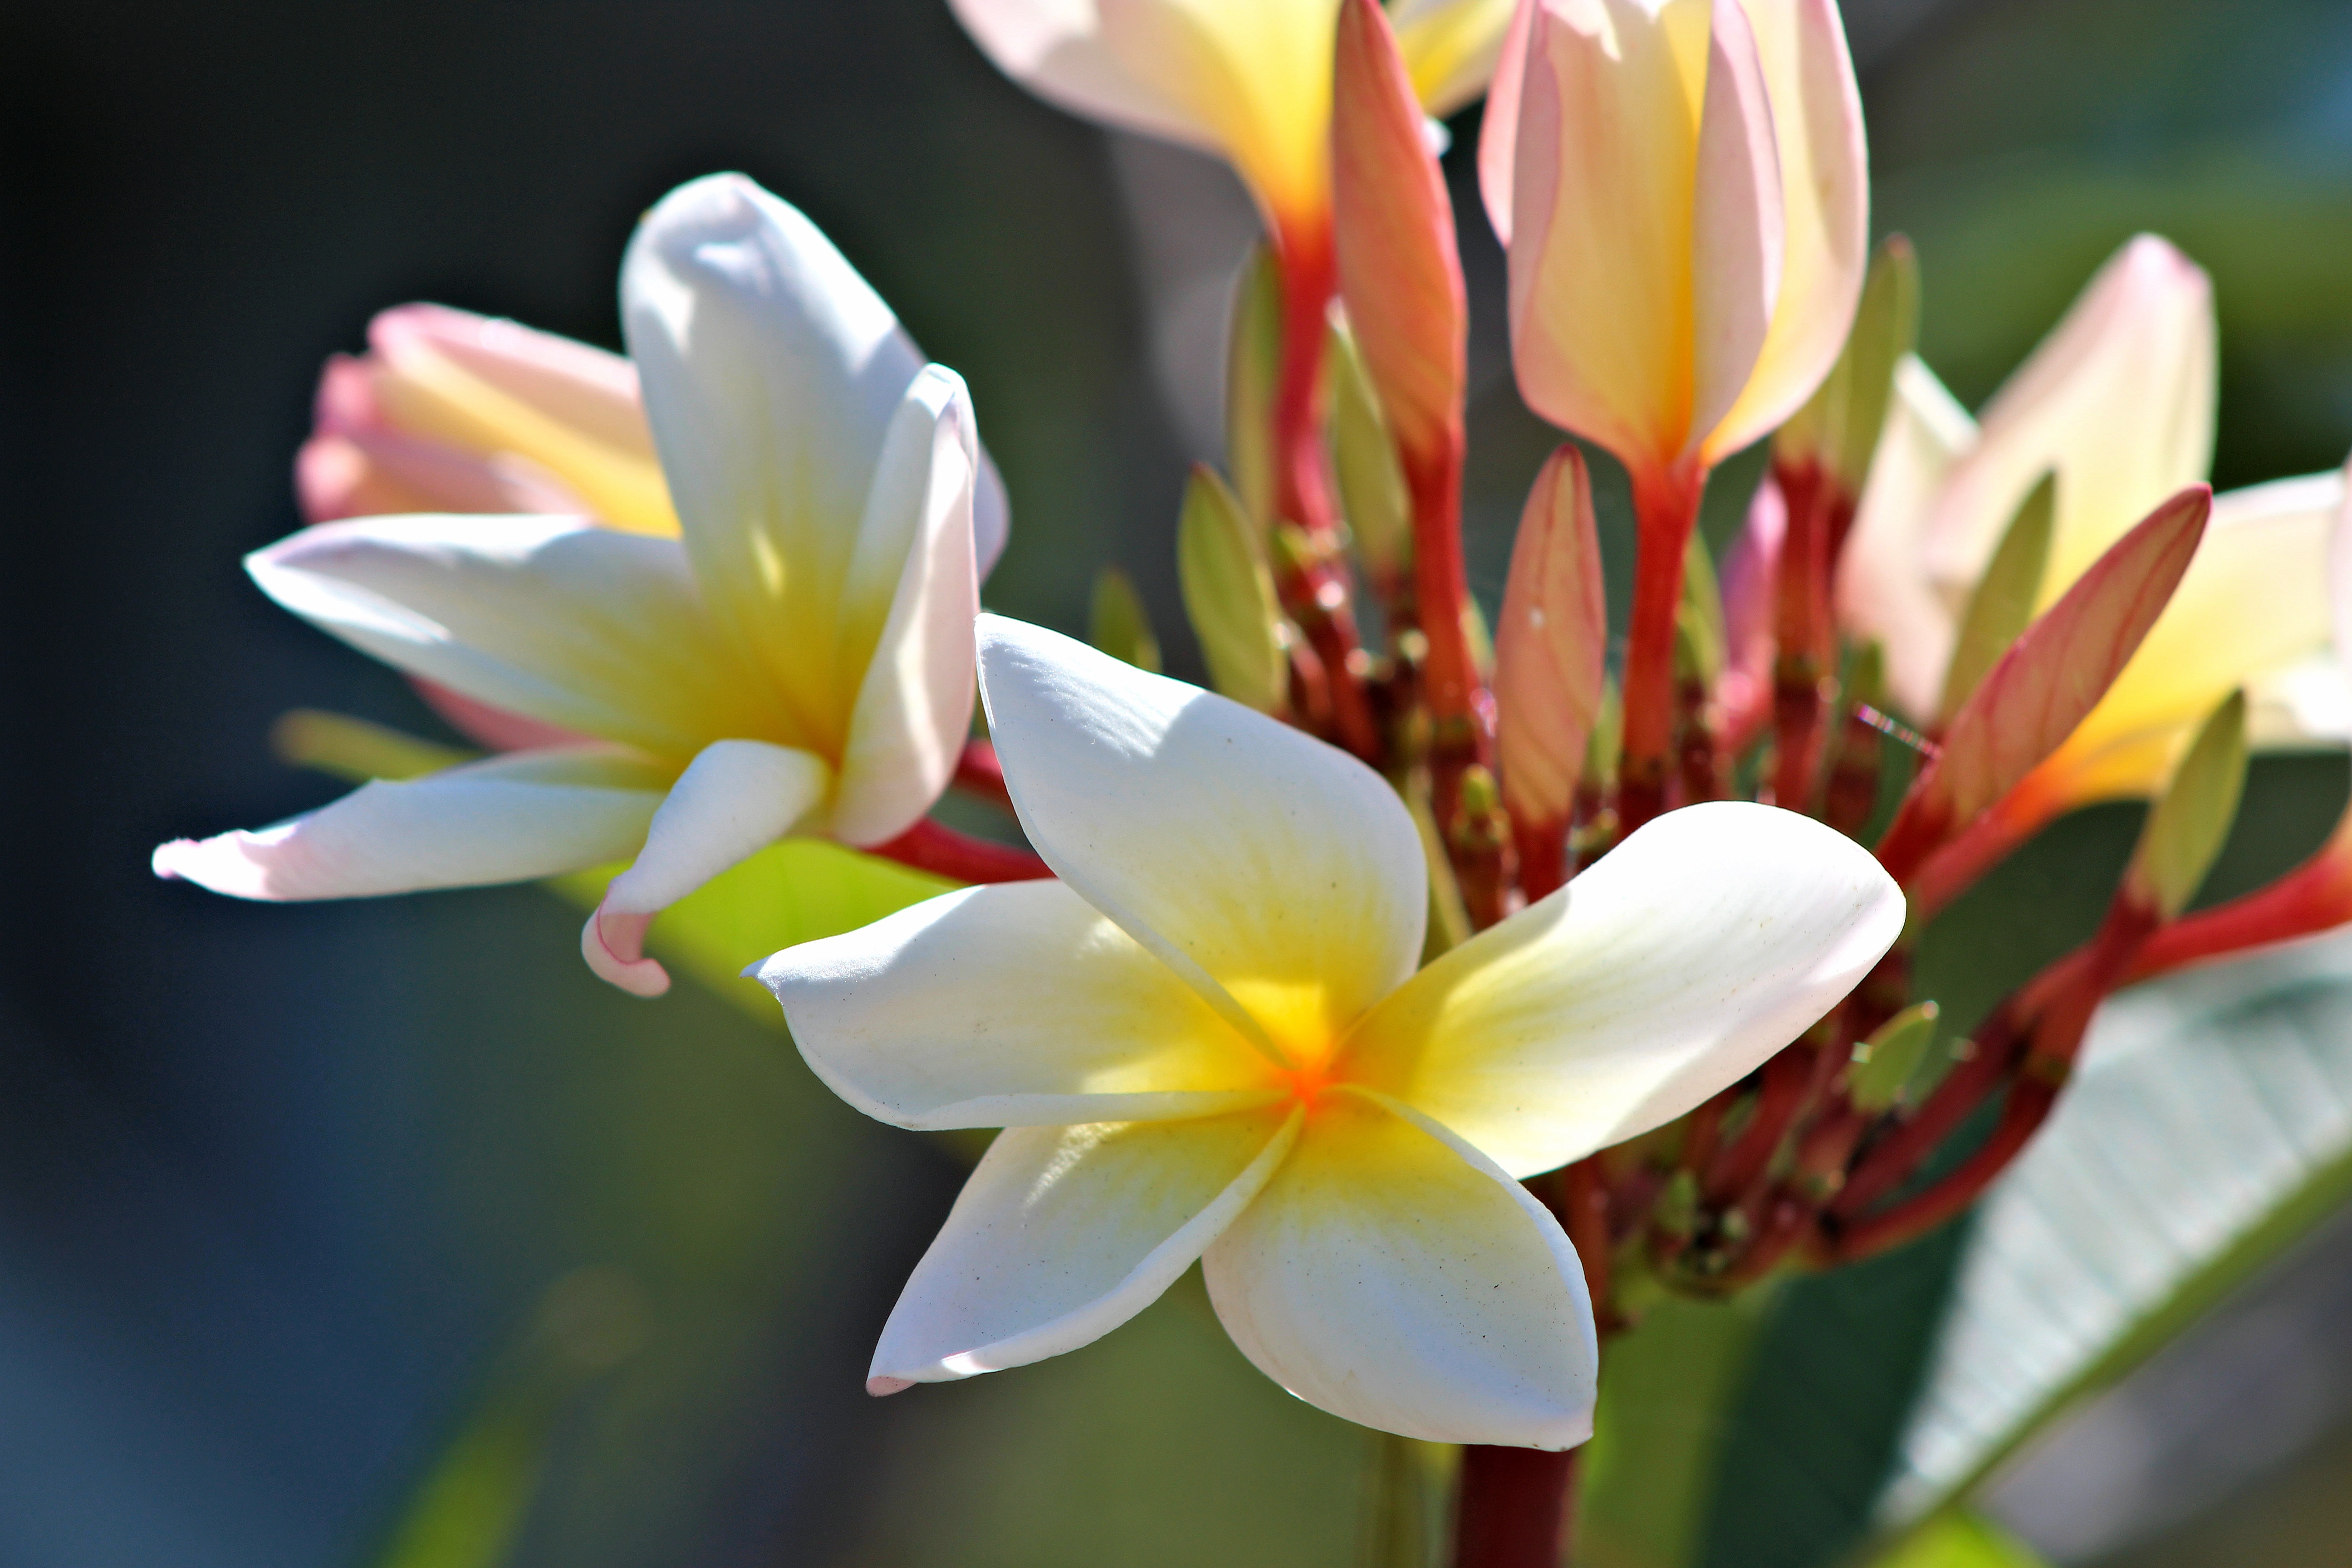
nature, blossom, plant, photography, flower, petal, botany, yellow, flora, wildflower, close up, magnolia, macro photography, flowering plant, land plant